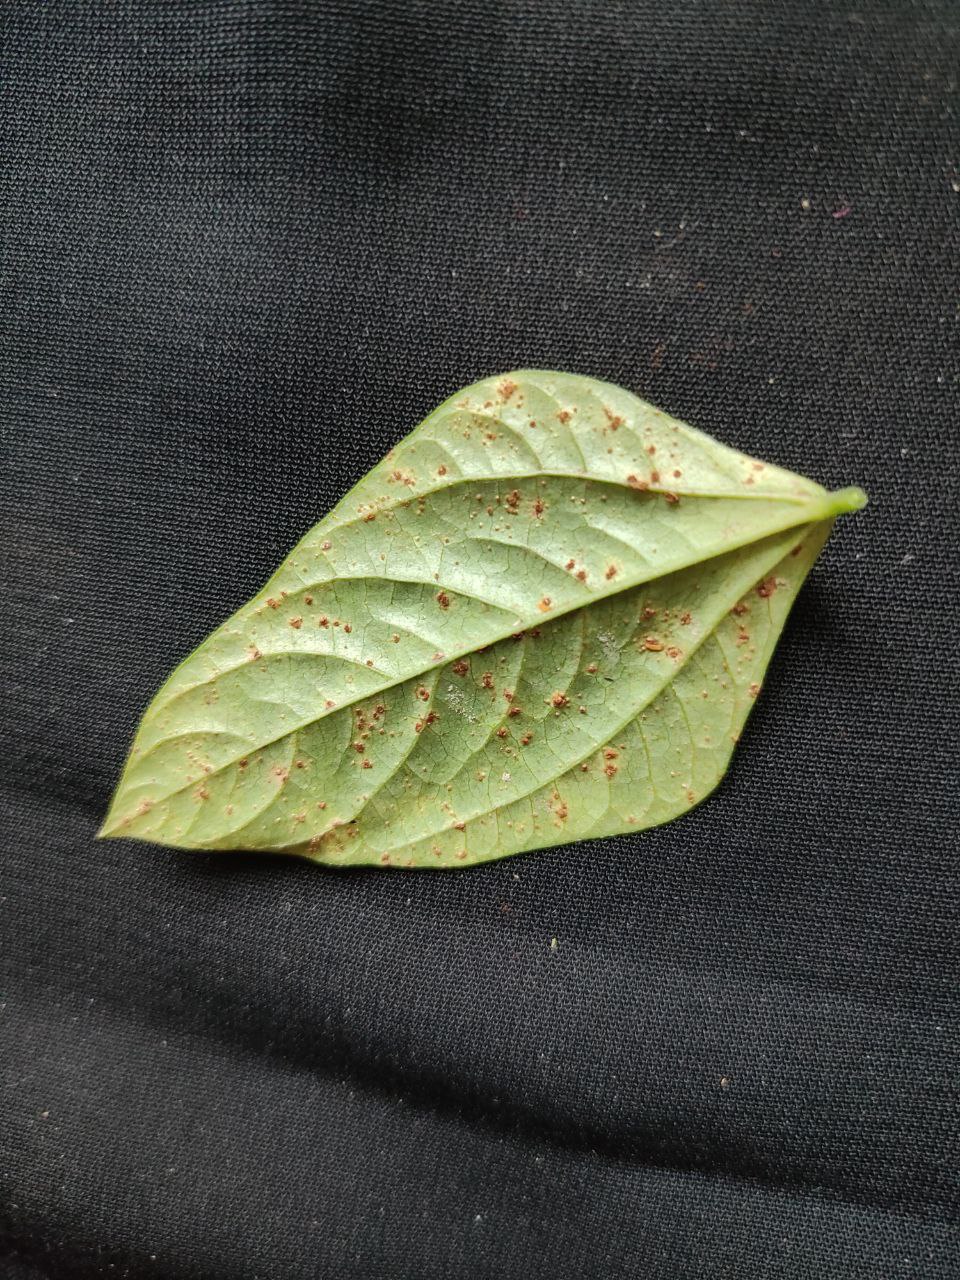
Crop: cowpea
Leaf condition: Septoria leaf spot